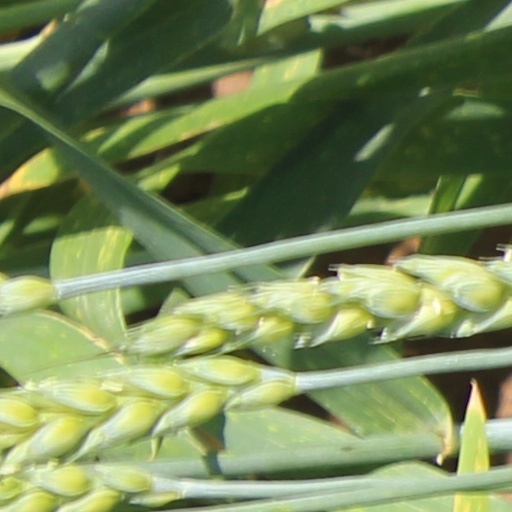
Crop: wheat